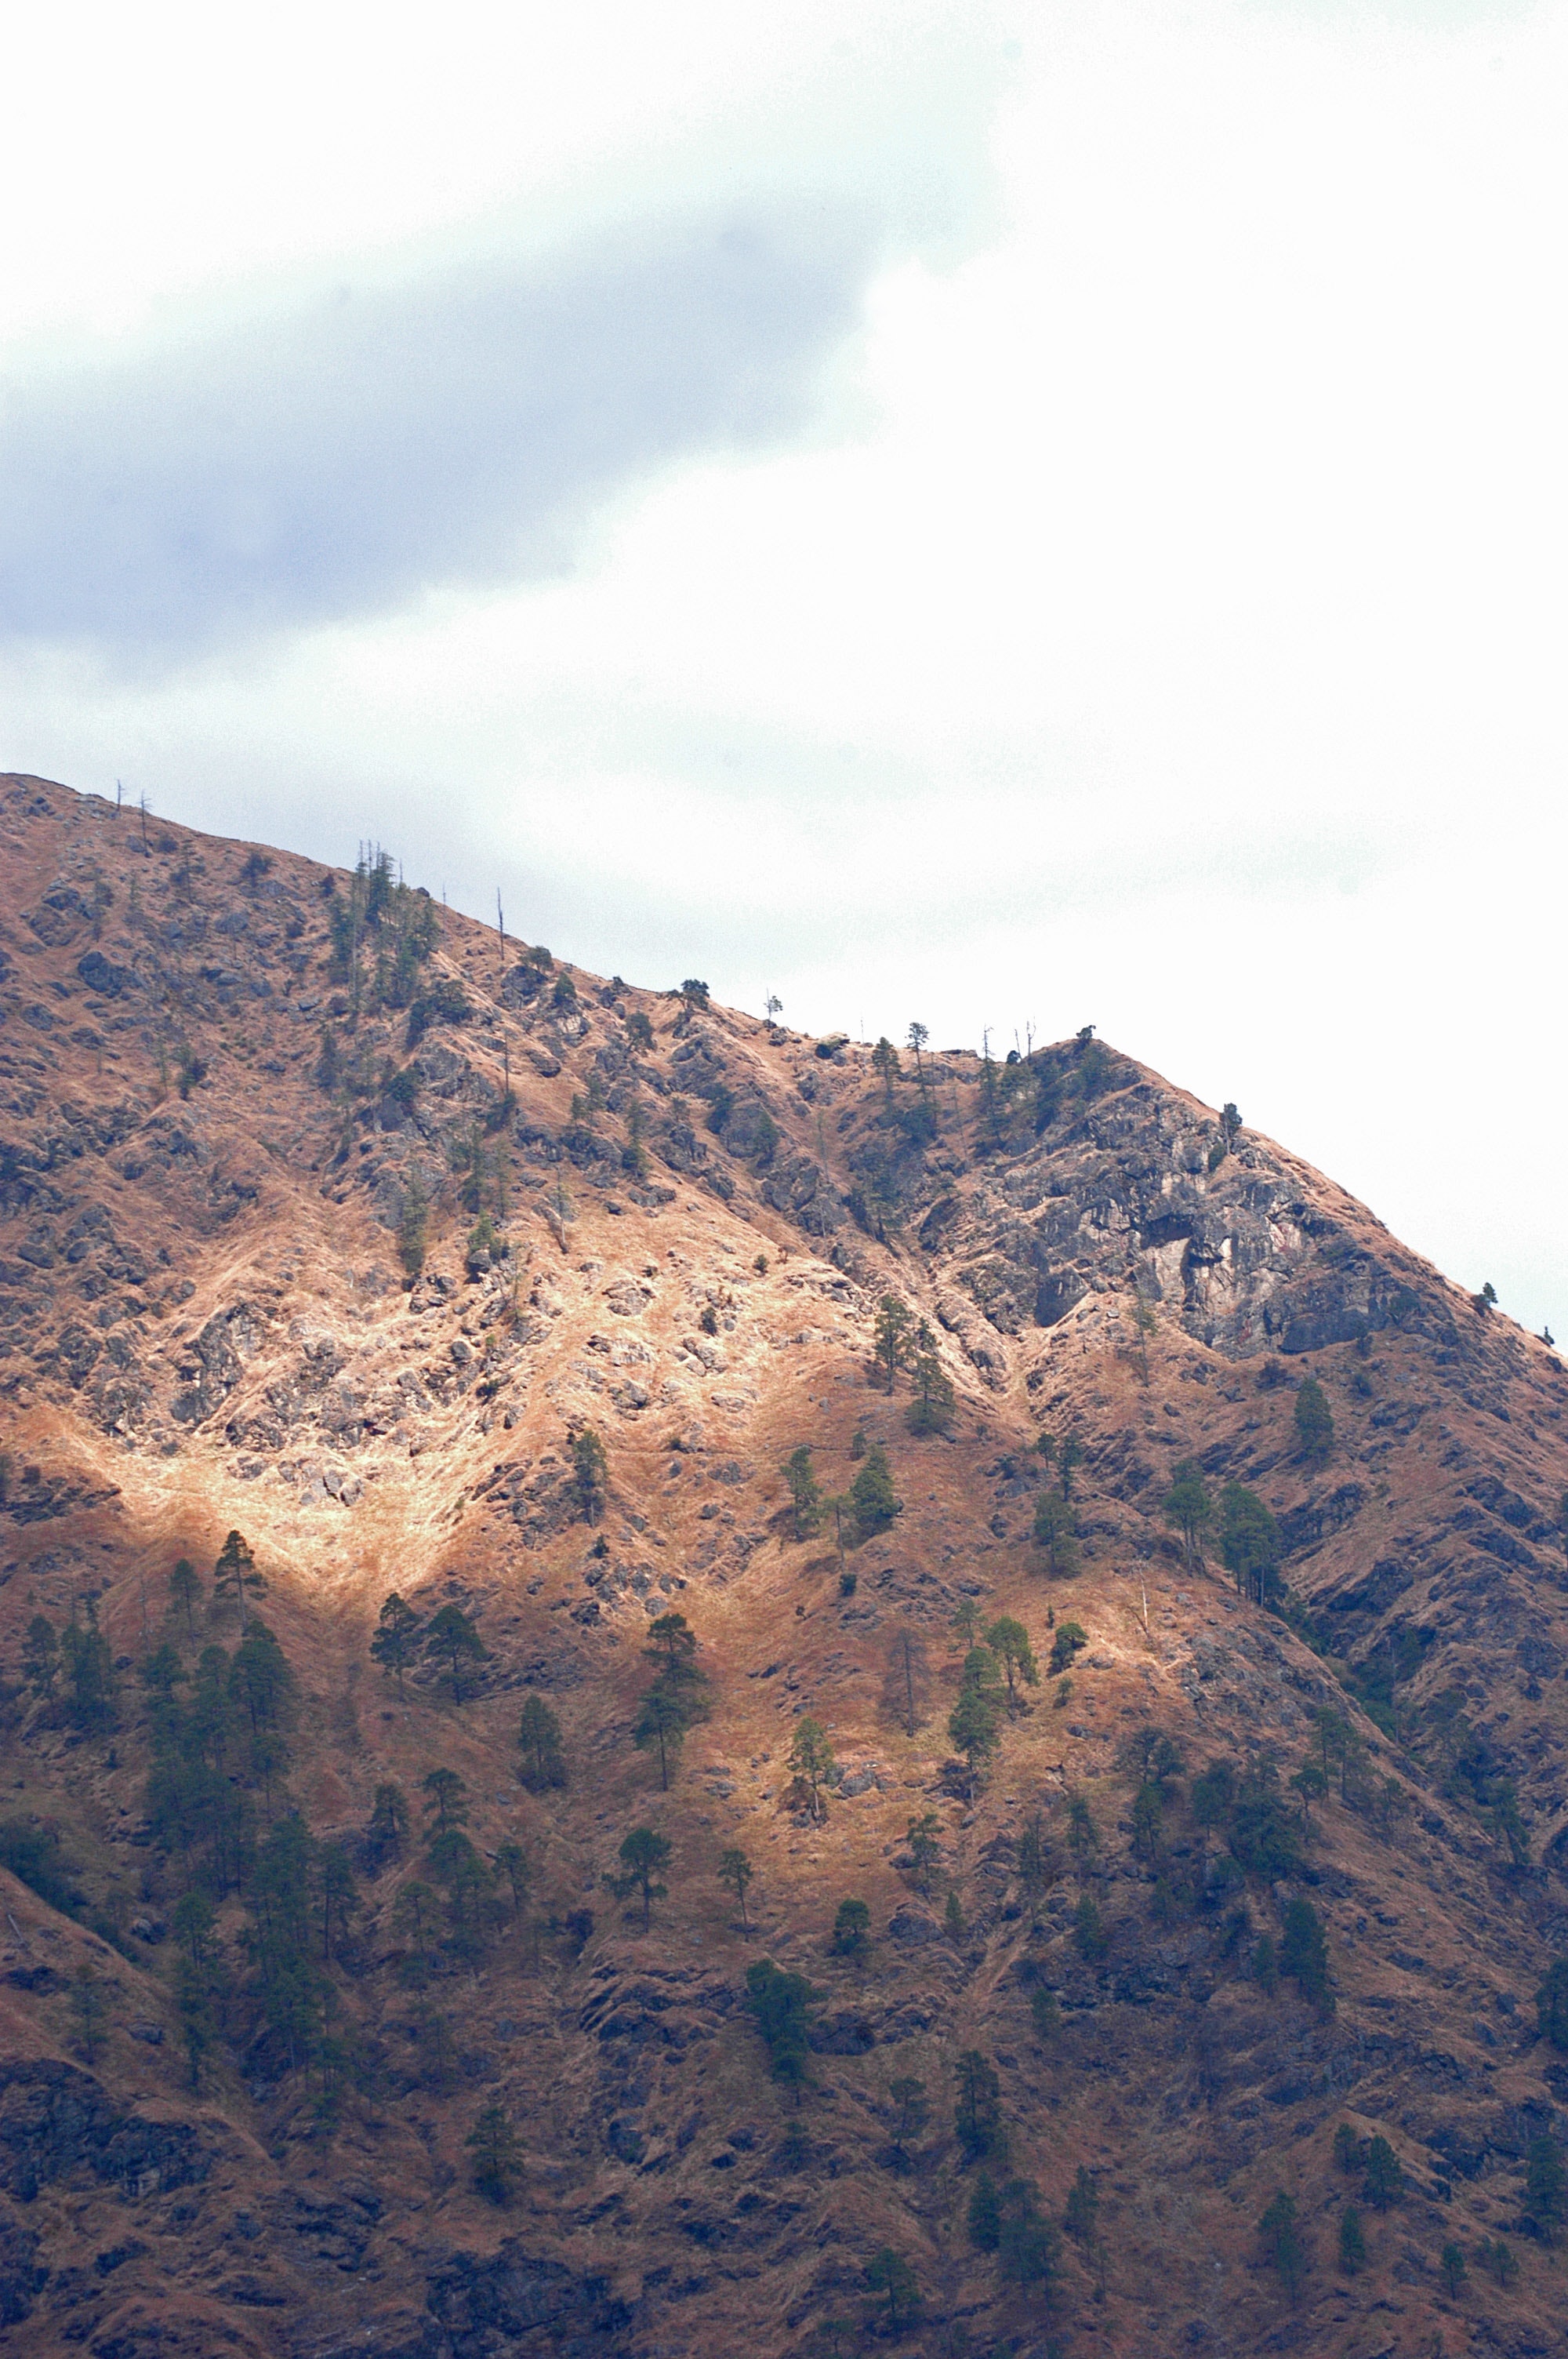
mountainous landforms, sky, mountain, wilderness, highland, hill, cloud, ridge, rock, geology, mountain range, tree, leaf, geological phenomenon, sunlight, hill station, landscape, terrain, national park, fell, vacation, soil, summit, meteorological phenomenon, canyon, formation, road, tourism, massif, wadi